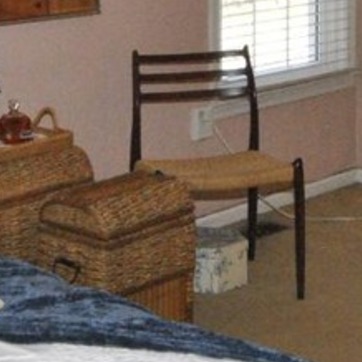
Material: other